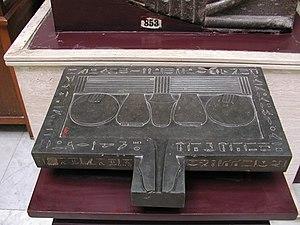
Antiquité égyptienne, Table d'offrandes, Musée égyptien du Caire, (Égypte).
Une table d'offrandes est une table, généralement en pierre, sur laquelle on dépose des offrandes.
Le musée égyptien du Caire est l’un des plus grands musées entièrement consacré à l’Antiquité égyptienne. Il a reçu plus de cent millions de visiteurs au XXᵉ siècle.